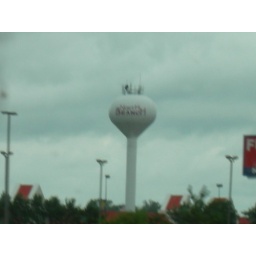
A water tower in North Branch, Minnesota.